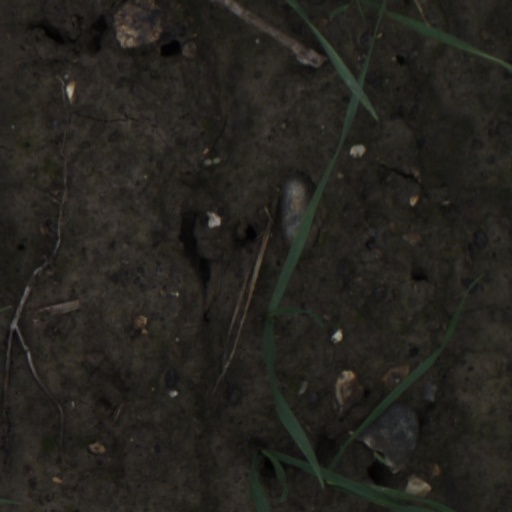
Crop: wheat